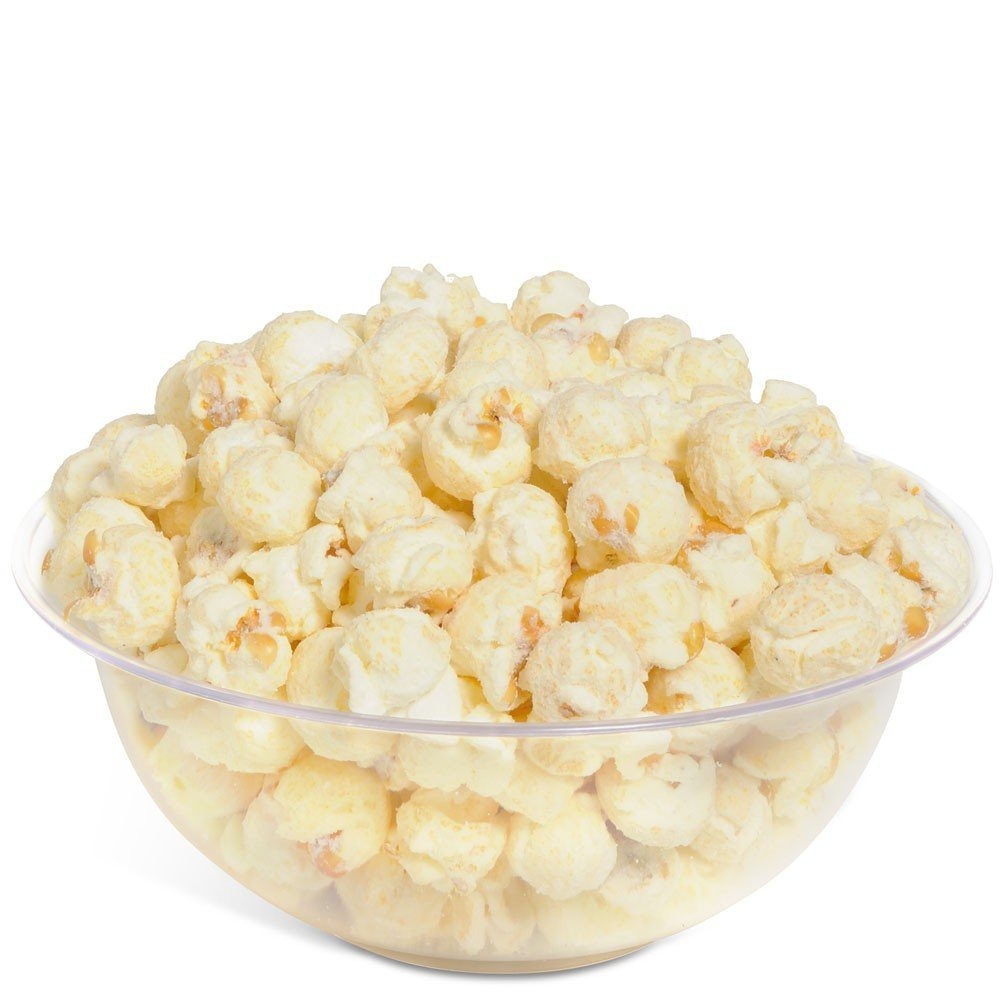
Item Name: Gourmet Colored and Flavored Popcorn Cone Bags Party Favor Baby Shower Favor Best Popcorn for Favor -2 cups each-24 Pack (White Cheddar)
Bullet Point 1: ✔ 𝗪𝗛𝗜𝗧𝗘 𝗖𝗛𝗘𝗗𝗗𝗔𝗥 𝗣𝗢𝗣𝗖𝗢𝗥𝗡: All colored popcorn cones are Movie Theater Butter Flavored. Our Popcorn is popped fresh to order and made in small batches by hand. May contain a small amount of un-popped kernels. You will receive 24 cone bags filled with the color or flavored popcorn of your choice. This is perfect for corporate gatherings, events, parties and more.
Bullet Point 2: ✔ 𝗣𝗢𝗣𝗣𝗘𝗗 𝗪𝗜𝗧𝗛 𝗤𝗨𝗔𝗟𝗜𝗧𝗬: Our lovingly Cheddar Popcorn crafted gourmet popcorns are expertly popped, gourmet White Cheddar Popcorn Gluten Free Whole Grain Snack cooked with certified gluten free, no high fructose corn syrup ingredients for a tasty and fulfilling crunch every time. Cheddar popcorn in one bite and flavorful, deliciously cheesy no trans-fat cheddar cheese popcorn. Our popcorn flavors include; Caramel, Cheddar, Perfect Duo (caramel and cheddar mixed together).
Bullet Point 3: ✔ 𝗗𝗘𝗟𝗜𝗖𝗜𝗢𝗨𝗦 & 𝗙𝗥𝗘𝗦𝗛 𝗙𝗟𝗔𝗩𝗢𝗥: The gourmet White Cheddar Popcorn Cone delicious separately but together they make such a fantastic flavor. A combination of bold and tangy cheddar cheese popcorn with sweet and crunchy caramel popcorn. It’s a non-stop carnival of savory and sweet all in one big bag of delicious. Gourmet White Cheddar Popcorn a True Classic is absolutely delicious. Big bags, of this popcorn and the combination of caramel corn and cheese popcorn is wonderful.
Bullet Point 4: ✔ 𝗣𝗘𝗥𝗙𝗘𝗖𝗧 𝗙𝗢𝗥 𝗣𝗔𝗥𝗧𝗜𝗘𝗦 𝗔𝗡𝗗 𝗚𝗜𝗙𝗧𝗦: Whether it’s a best gift for your family, friends, clients, co-workers, boss, a birthday or holiday gift, to say thank you or for yourself. Pop one open for your holiday event to make friends and delight a crowd with crispy, crunchy and delicious popcorn. Whether you are celebrating Christmas, Winter Solstice or any other seasonal festivity. Also great for pantries, kitchens, break rooms, or anywhere that great flavor is appreciated.
Bullet Point 5: ✔ 𝗖𝗨𝗦𝗧𝗢𝗠𝗘𝗥 𝗦𝗔𝗧𝗜𝗦𝗙𝗔𝗖𝗧𝗜𝗢𝗡: We take pride in serving our customers with fresh and tasty gourmet popcorn made with the highest quality ingredients we can find. Popcorn is our passion and we love giving our customers the best possible taste we can! We won’t bore you by saying all the things that make our popcorn great, high-quality and mouth-wateringly delicious.
Product Description: <p><strong>𝗙𝗥𝗘𝗦𝗛 𝗙𝗟𝗔𝗩𝗢𝗥 𝗪𝗛𝗜𝗧𝗘 𝗖𝗛𝗘𝗗𝗗𝗔𝗥 𝗣𝗢𝗣𝗖𝗢𝗥𝗡 𝗖𝗢𝗡𝗘:</strong><br /> There something sensational about a bowl of freshly popped popcorn where each kernel is popped to perfection with the promise of a satisfying crunch with every bite. And that exactly what you get when you pop our premium medium white kernels - tender fluffy snowflakes with a savory aroma and sweet, delicious taste. Enjoy guilt-free snacking with Dutchman naturally grown unpropped kernels grown. Our popcorn is non GMO, free of gluten and preservatives, vegan, kosher and keto-friendly.</p> <p><strong>𝗣𝗔𝗥𝗧𝗜𝗘𝗦 𝗔𝗡𝗗 𝗚𝗜𝗙𝗧𝗦 𝗚𝗢𝗨𝗥𝗠𝗘𝗧 𝗪𝗛𝗜𝗧𝗘 𝗖𝗛𝗘𝗗𝗗𝗔𝗥 𝗣𝗢𝗣𝗖𝗢𝗥𝗡: </strong><br />Whether it a best gift for your family, friends, clients, co-workers, boss, a birthday or holiday gift, to say thank you or for yourself. Pop up the party with your favorite White Cheddar popcorn. These microwave popcorn classic bags are ready in minutes and great for sharing with friends and family. Whether you are celebrating Christmas, Winter Solstice or any other seasonal festivity. Press play and enjoy white cheddar popcorn. Everyone is sure to love the warm, buttery taste, from the previews to the end credits.</p> <p><strong>𝗕𝗘𝗦𝗧 𝗖𝗛𝗜𝗢𝗦𝗘 𝗚𝗢𝗨𝗥𝗠𝗘𝗧 𝗪𝗛𝗜𝗧𝗘 𝗖𝗛𝗘𝗗𝗗𝗔𝗥 𝗣𝗢𝗣𝗖𝗢𝗥𝗡 𝗖𝗢𝗡𝗘: </strong><br />Our White Cheddar Popcorn Cone is a popular treat that become a staple among concession stand owners. Ready to eat right out of the bag, wholesale White Cheddar corn is perfect for vending. Gourmet Cheddar Popcorn is made with no artificial preservatives, flavors or dyes because real, delicious popcorn can only be made with ingredients sourced from nature. No preparation needed. But we also provide a variety of popcorn equipment and supplies perfect for any standard concession operation. You will always receive your favorite gourmet popcorn treats like our caramel popcorn, kettle corn.</p> 𝐍𝐎𝐍-𝐑𝐄𝐅𝐔𝐍𝐃𝐀𝐁𝐋𝐄
Value: 24.0
Unit: Ounce

Price: 48.99